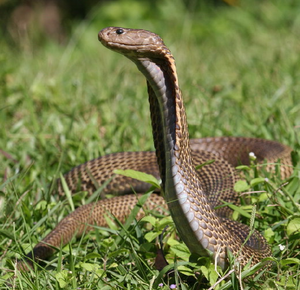
Naja philippinensis ou cobra des Philippines est une espèce de cobra cracheur très venimeux originaire des régions du nord des Philippines.